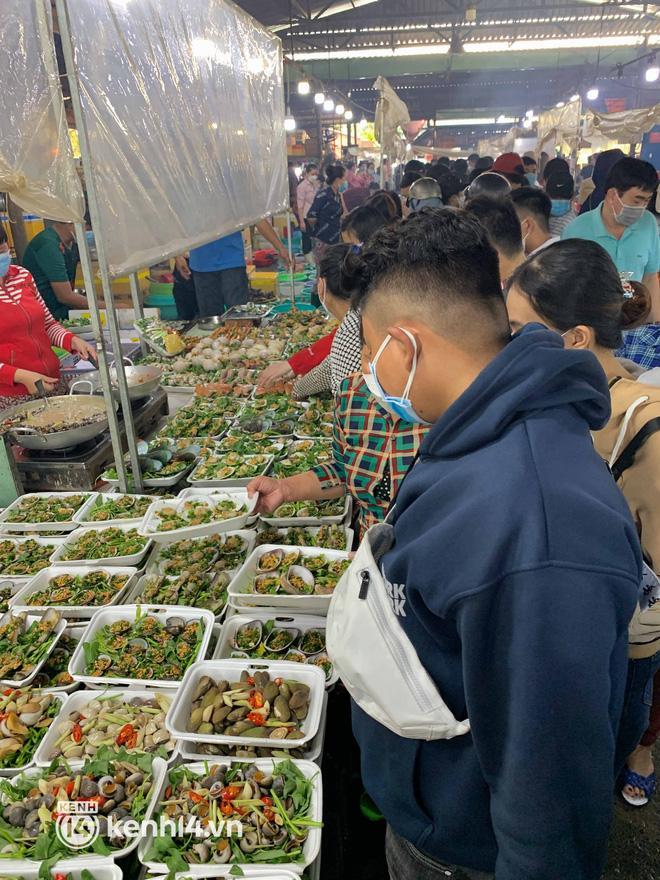
có nhiều người đang xuất hiện trước quầy hàng bán đồ hải sản